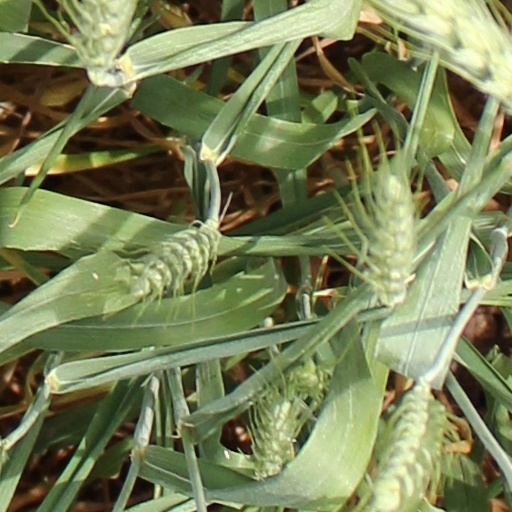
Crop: wheat